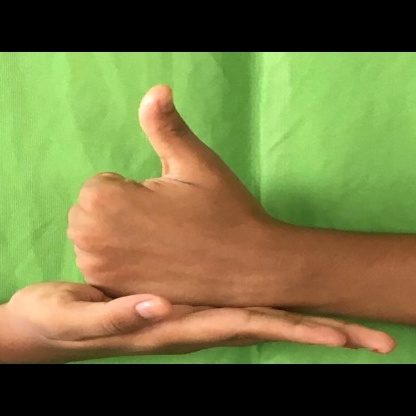
Mudra: Shivalinga